Fitzgerald, Georgia

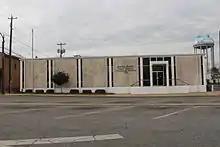
Fitzgerald Post Office

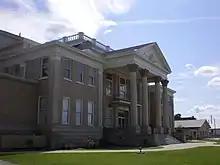
Ben Hill County Courthouse

The U.S. Postal Service operates the Fitzgerald Post Office. The city is the county seat, hosting the Ben Hill County Courthouse.